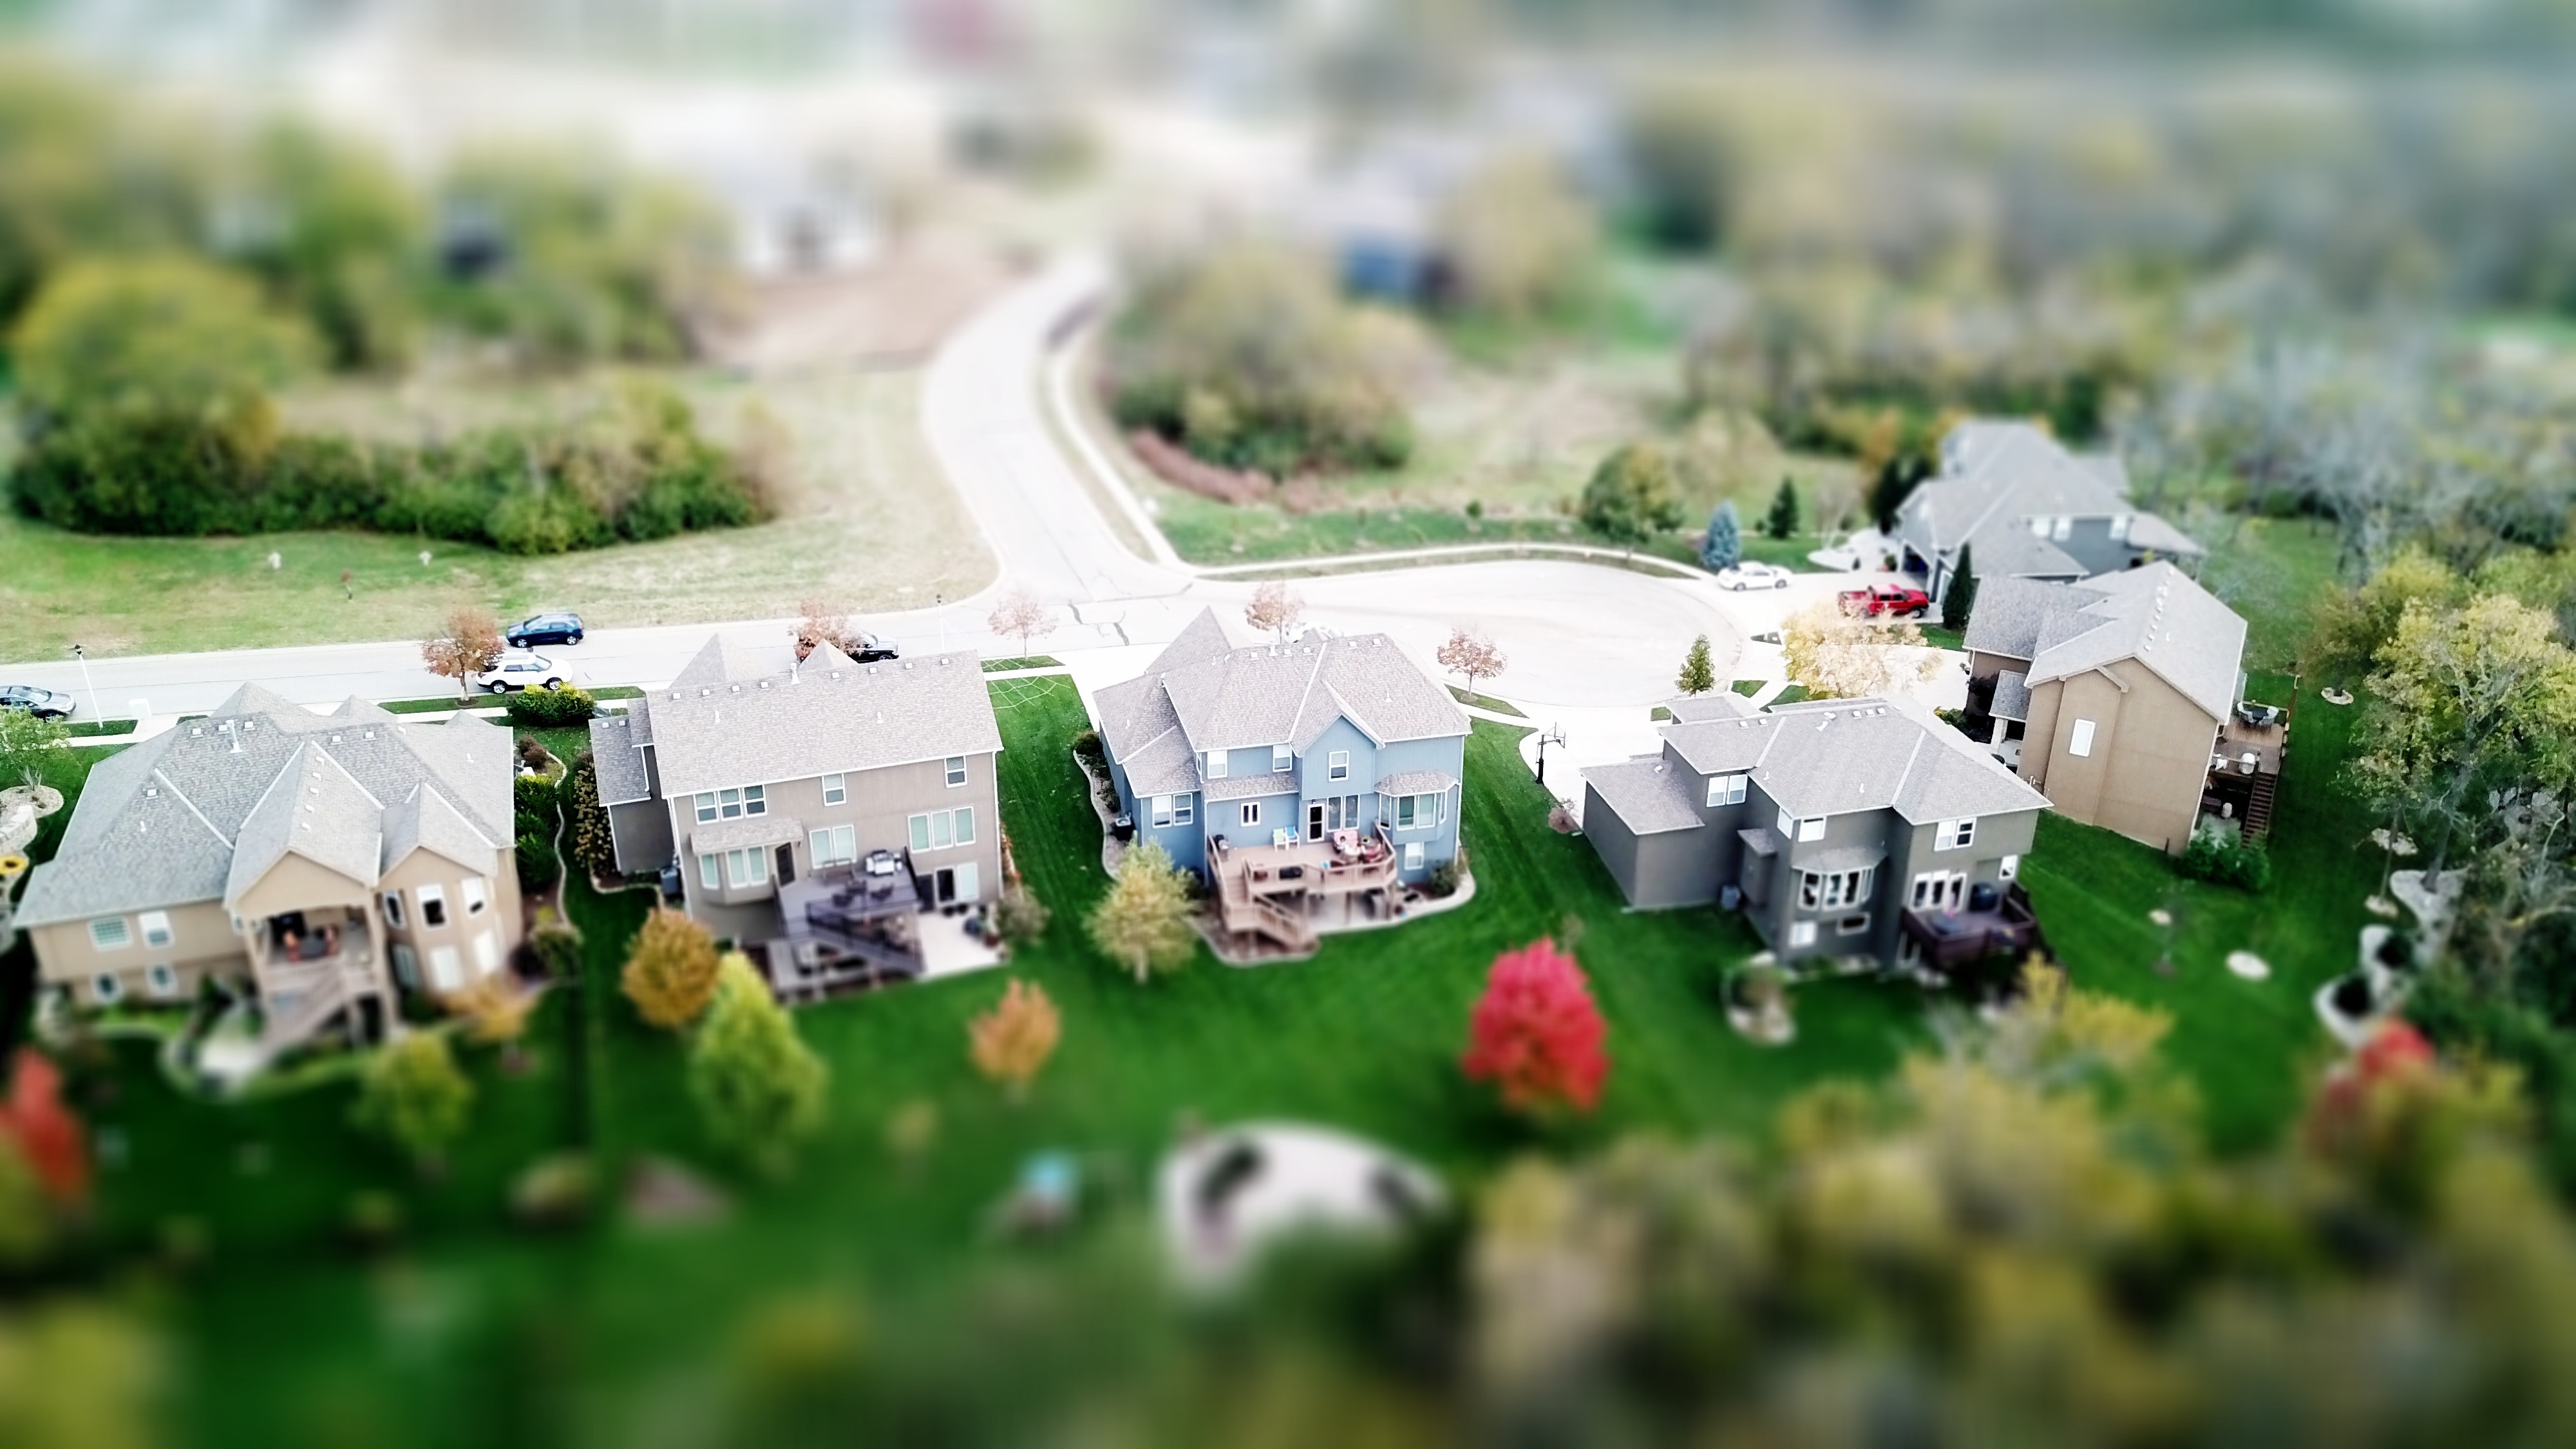
scale model, grass, residential area, land lot, architecture, photography, urban design, landscape, house, suburb, bird's eye view, city